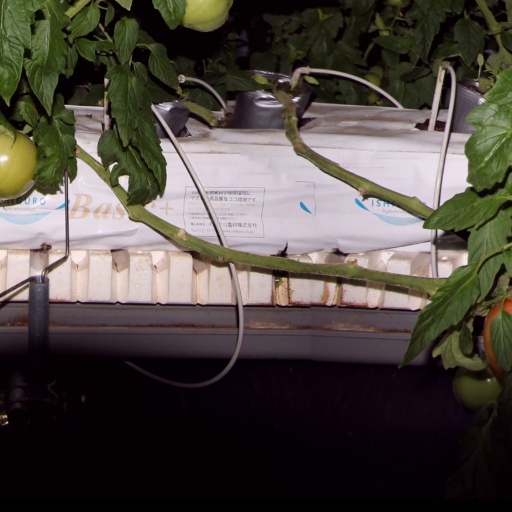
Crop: tomato